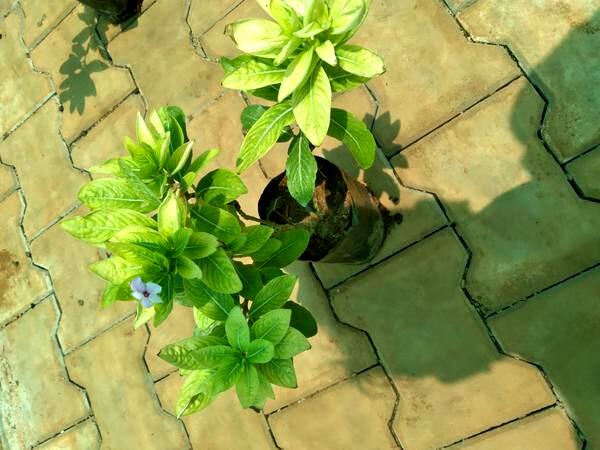
Plant: Nithyapushpa